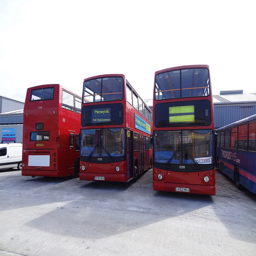
one regular bus and three double decked buses two of them are backed in
A row of double-decker buses parked side by side.
There are three red double decker buses shown.
Three double decker buses are parked beside each other
Three double decker buses parked next to each other.